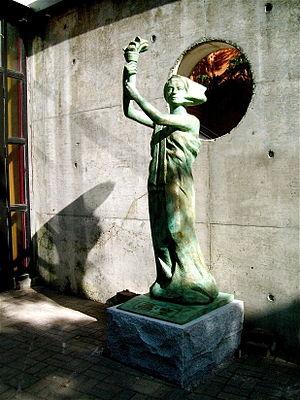
La Déesse de la Démocratie est une sculpture réalisée par des étudiants de l'école nationale des beaux-arts de Pékin dans les derniers jours des manifestations de la place Tian'anmen en 1989, mouvement d'étudiants, d'intellectuels et d'ouvriers chinois, qui dénonçaient la corruption et demandaient des réformes politiques et démocratiques.